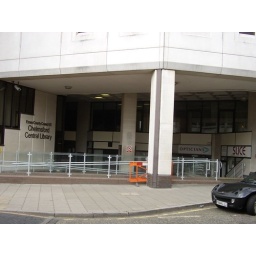
A red brick building with a spire once stood here. The spire was in roughly this location.